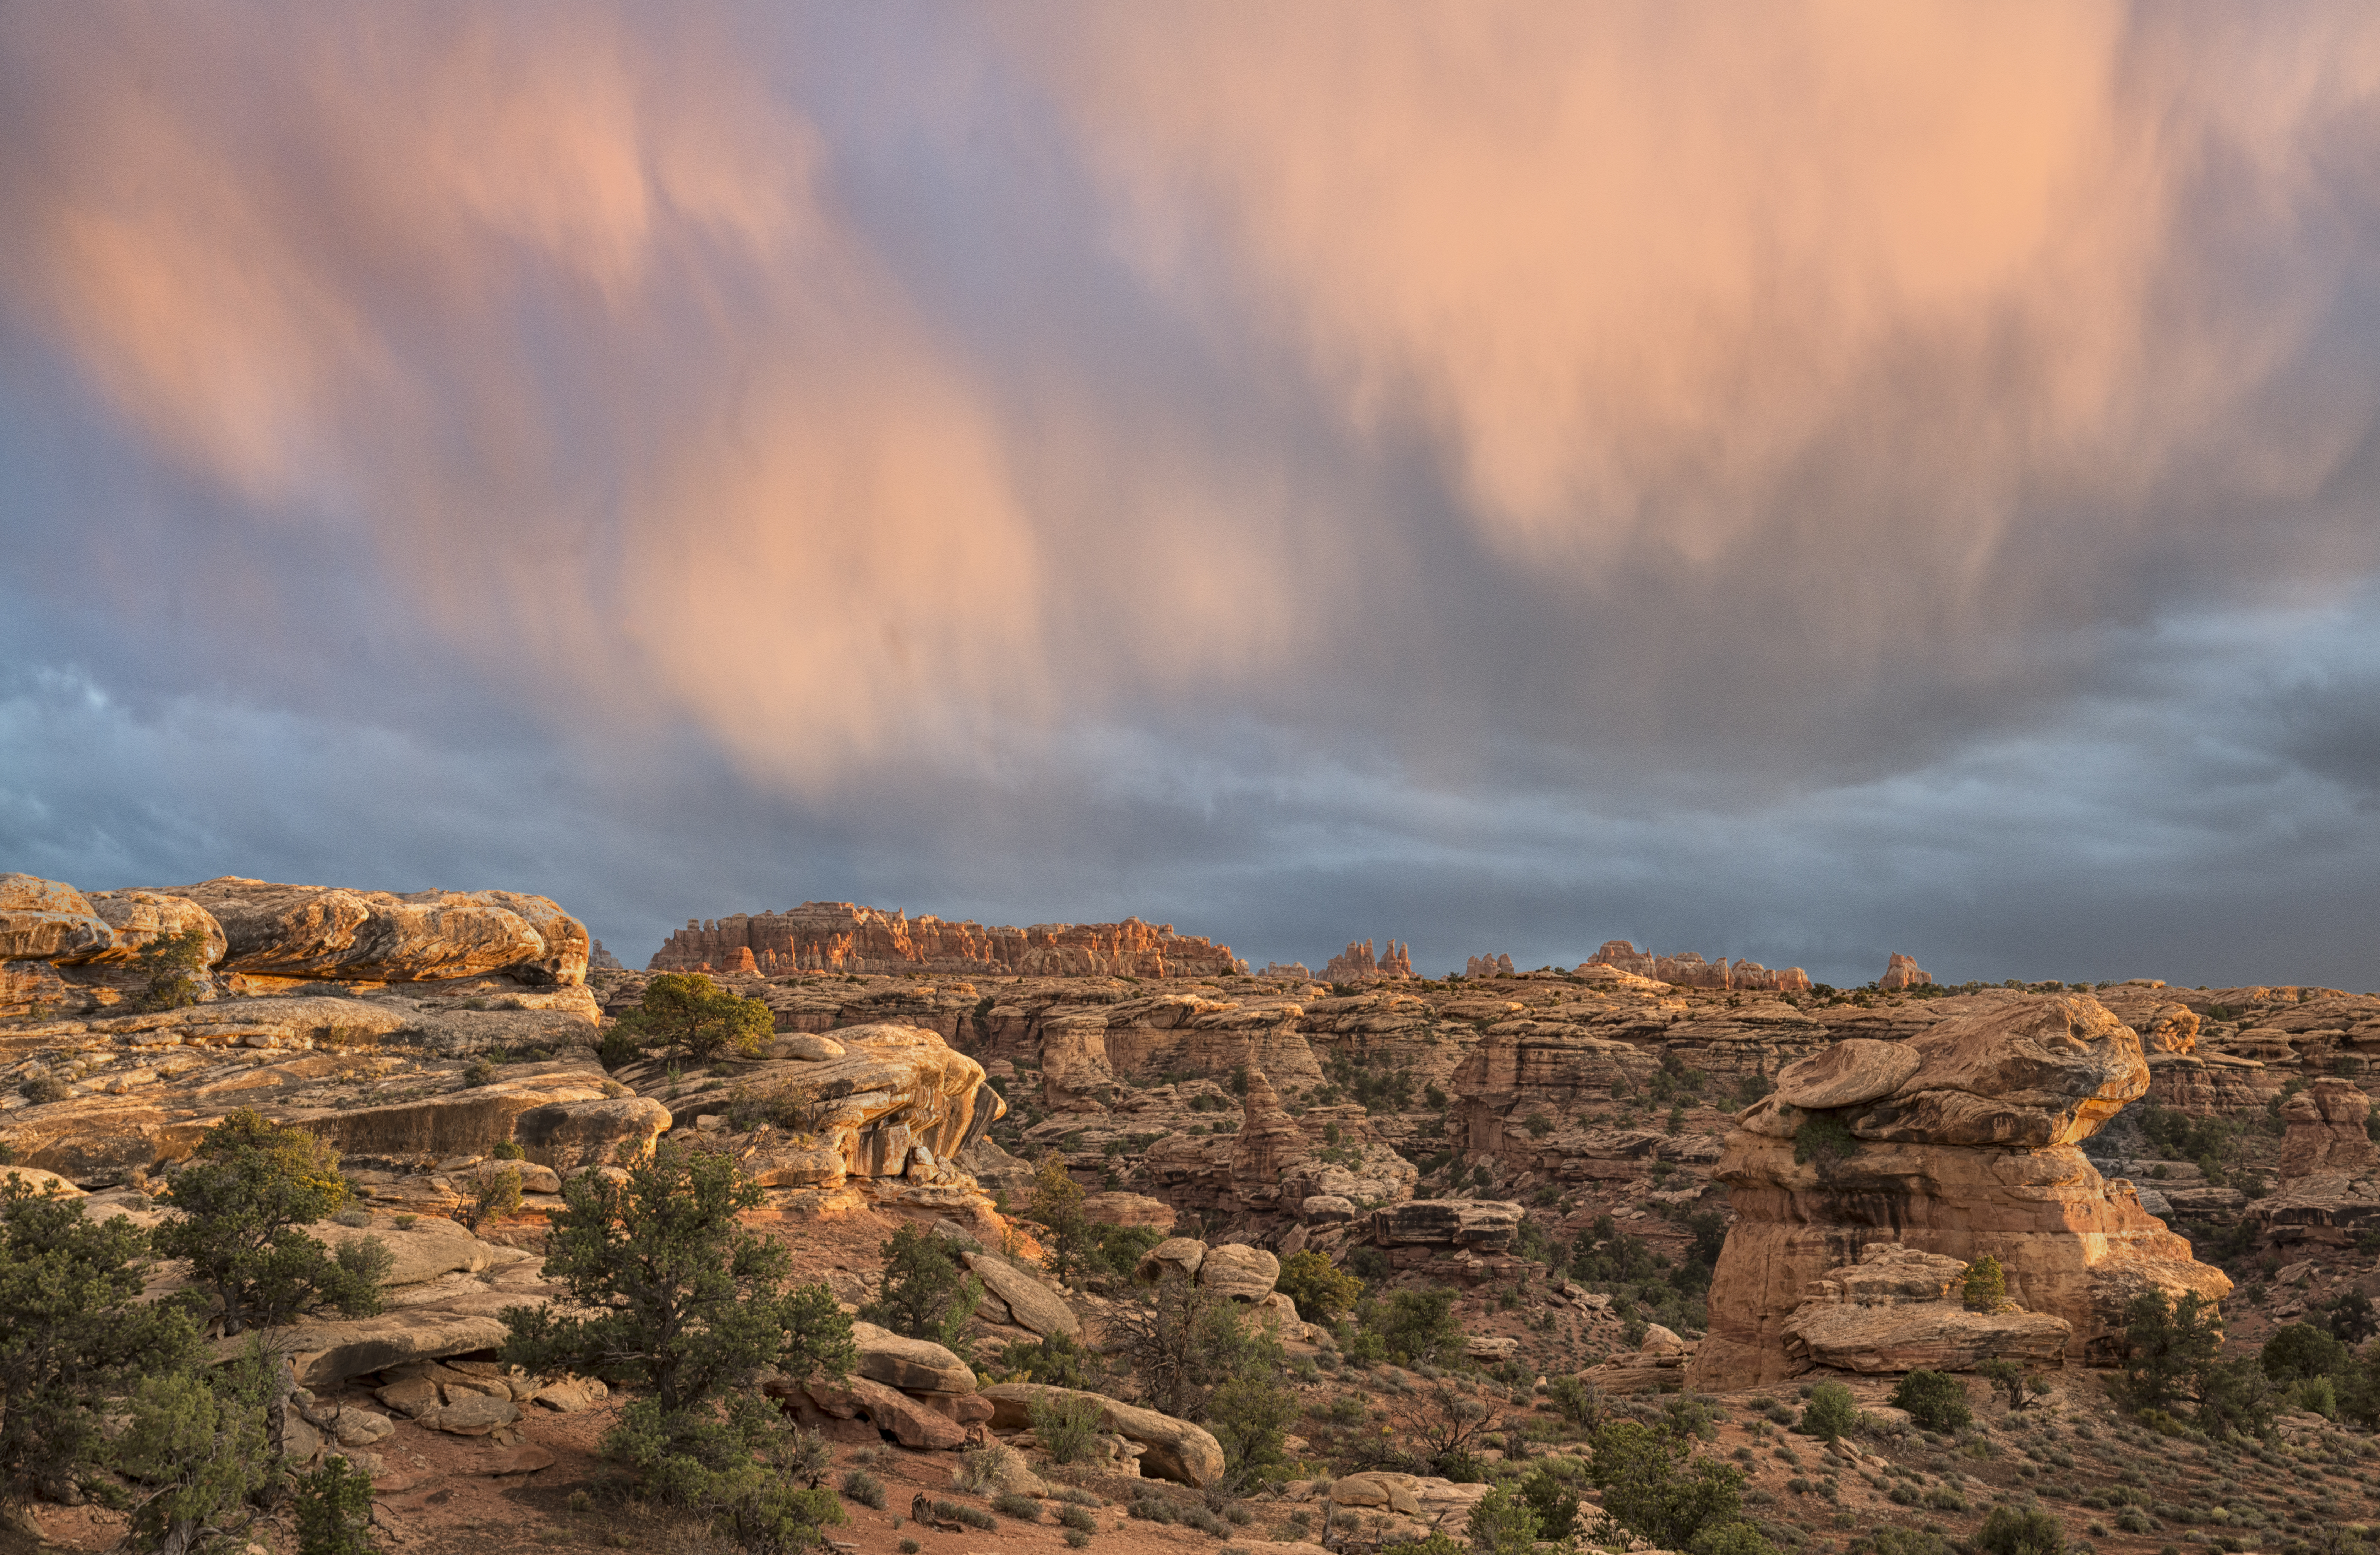
landscape, nature, rock, wilderness, mountain, cloud, sky, sunset, hill, valley, cliff, canyon, terrain, geology, badlands, plateau, pinkclouds, nikond800e, needlesdistrict, glowingrocks, landform, geographical feature, mountainous landforms